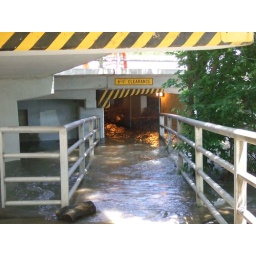
Beside the Iowa River looking at sidewalk under bridge